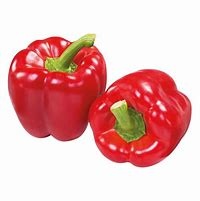
Label: capsicum